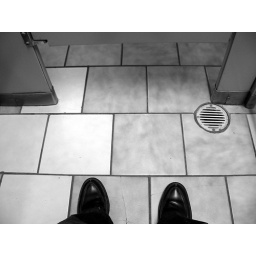
my feet in a bathroom wearing Aidan's wedding shoes